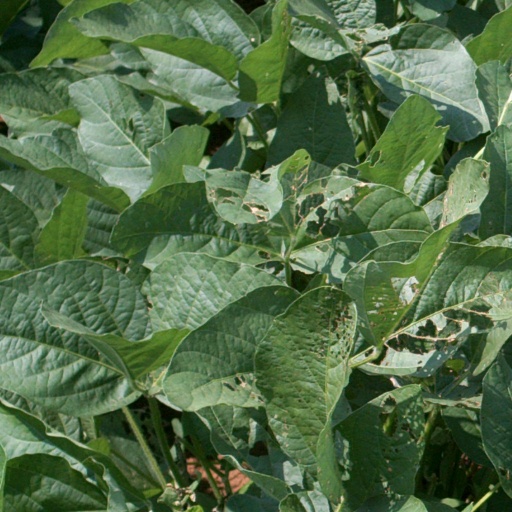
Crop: soybean